Carole Naggar

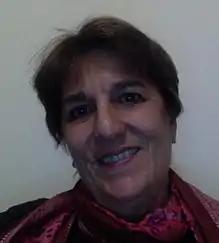
Carole Naggar

Carole Naggar is a poet, photography historian, curator and painter. She is a regular contributor to "Aperture", and Time Lightbox, and since 2014 she has been Series Editor for the Magnum Photos Legacy Biography series. She has written biographies of photographers George Rodger, Werner Bischof and David Seymour (photographer). She was the cofounder and Special Projects Editor of Pixelpress from 1999-2006. Born in Egypt, she currently splits her time between New York and Paris.